Rozafa Castle

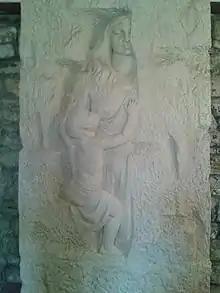
Life sized sculpture of Rozafa half buried in the wall, by Skender Kraja, Museum of Rozafa Castle.

A famous widespread legend about human sacrifice and immurement with the aim of building a facility is traditionally orally transmitted by Albanians and connected with the construction of the Rozafa Castle. The existence of this Albanian legend is attested as early as 1505, in the work "De obsidione Scodrensi", by the Albanian humanist and historian Marin Barleti.